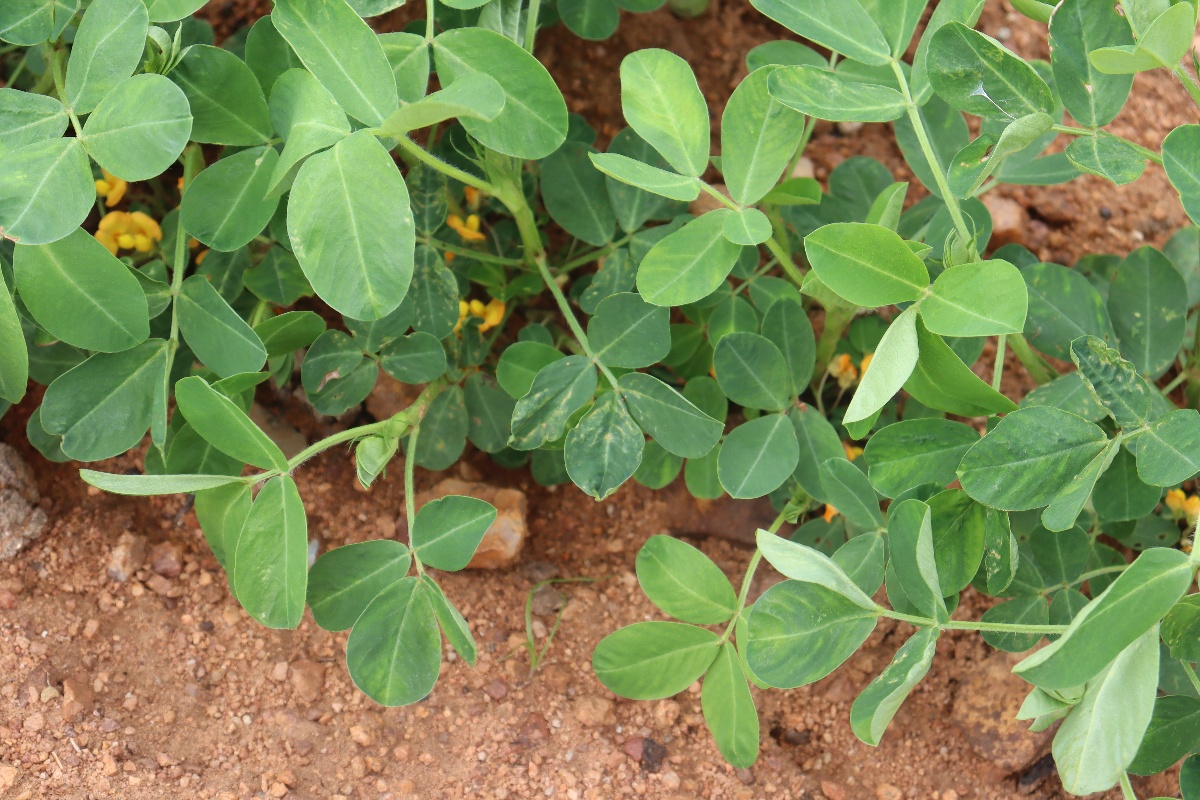
Label: healthy leaf